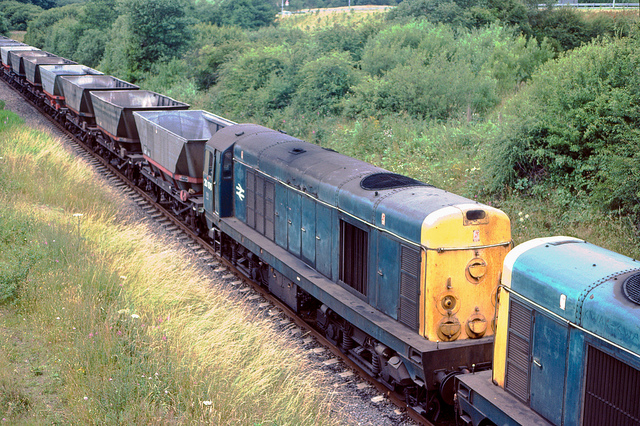
A long cargo train traveling through a lush green countryside.

a long cargo train going down a track by some plants

The two front cars of the train are painted yellow and blue.

An old train is passing by a grassy field.

A train is shown riding along the tracks.